Kenneth Shave

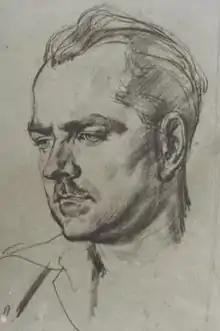
Ken Shave, about 1941, by Official War Artist Ivor Hele

Lionel Kenneth Osborn Shave, OBE (Mil) (1916–2009), was an Australian soldier, businessman, benefactor and patron of the arts. He served with distinction during the Second World War in Tobruk and Palestine, attaining the rank of lieutenant colonel. He was present at the surrender of the Japanese First Army in the Pacific in 1945. He received the Military OBE for his services in intelligence.